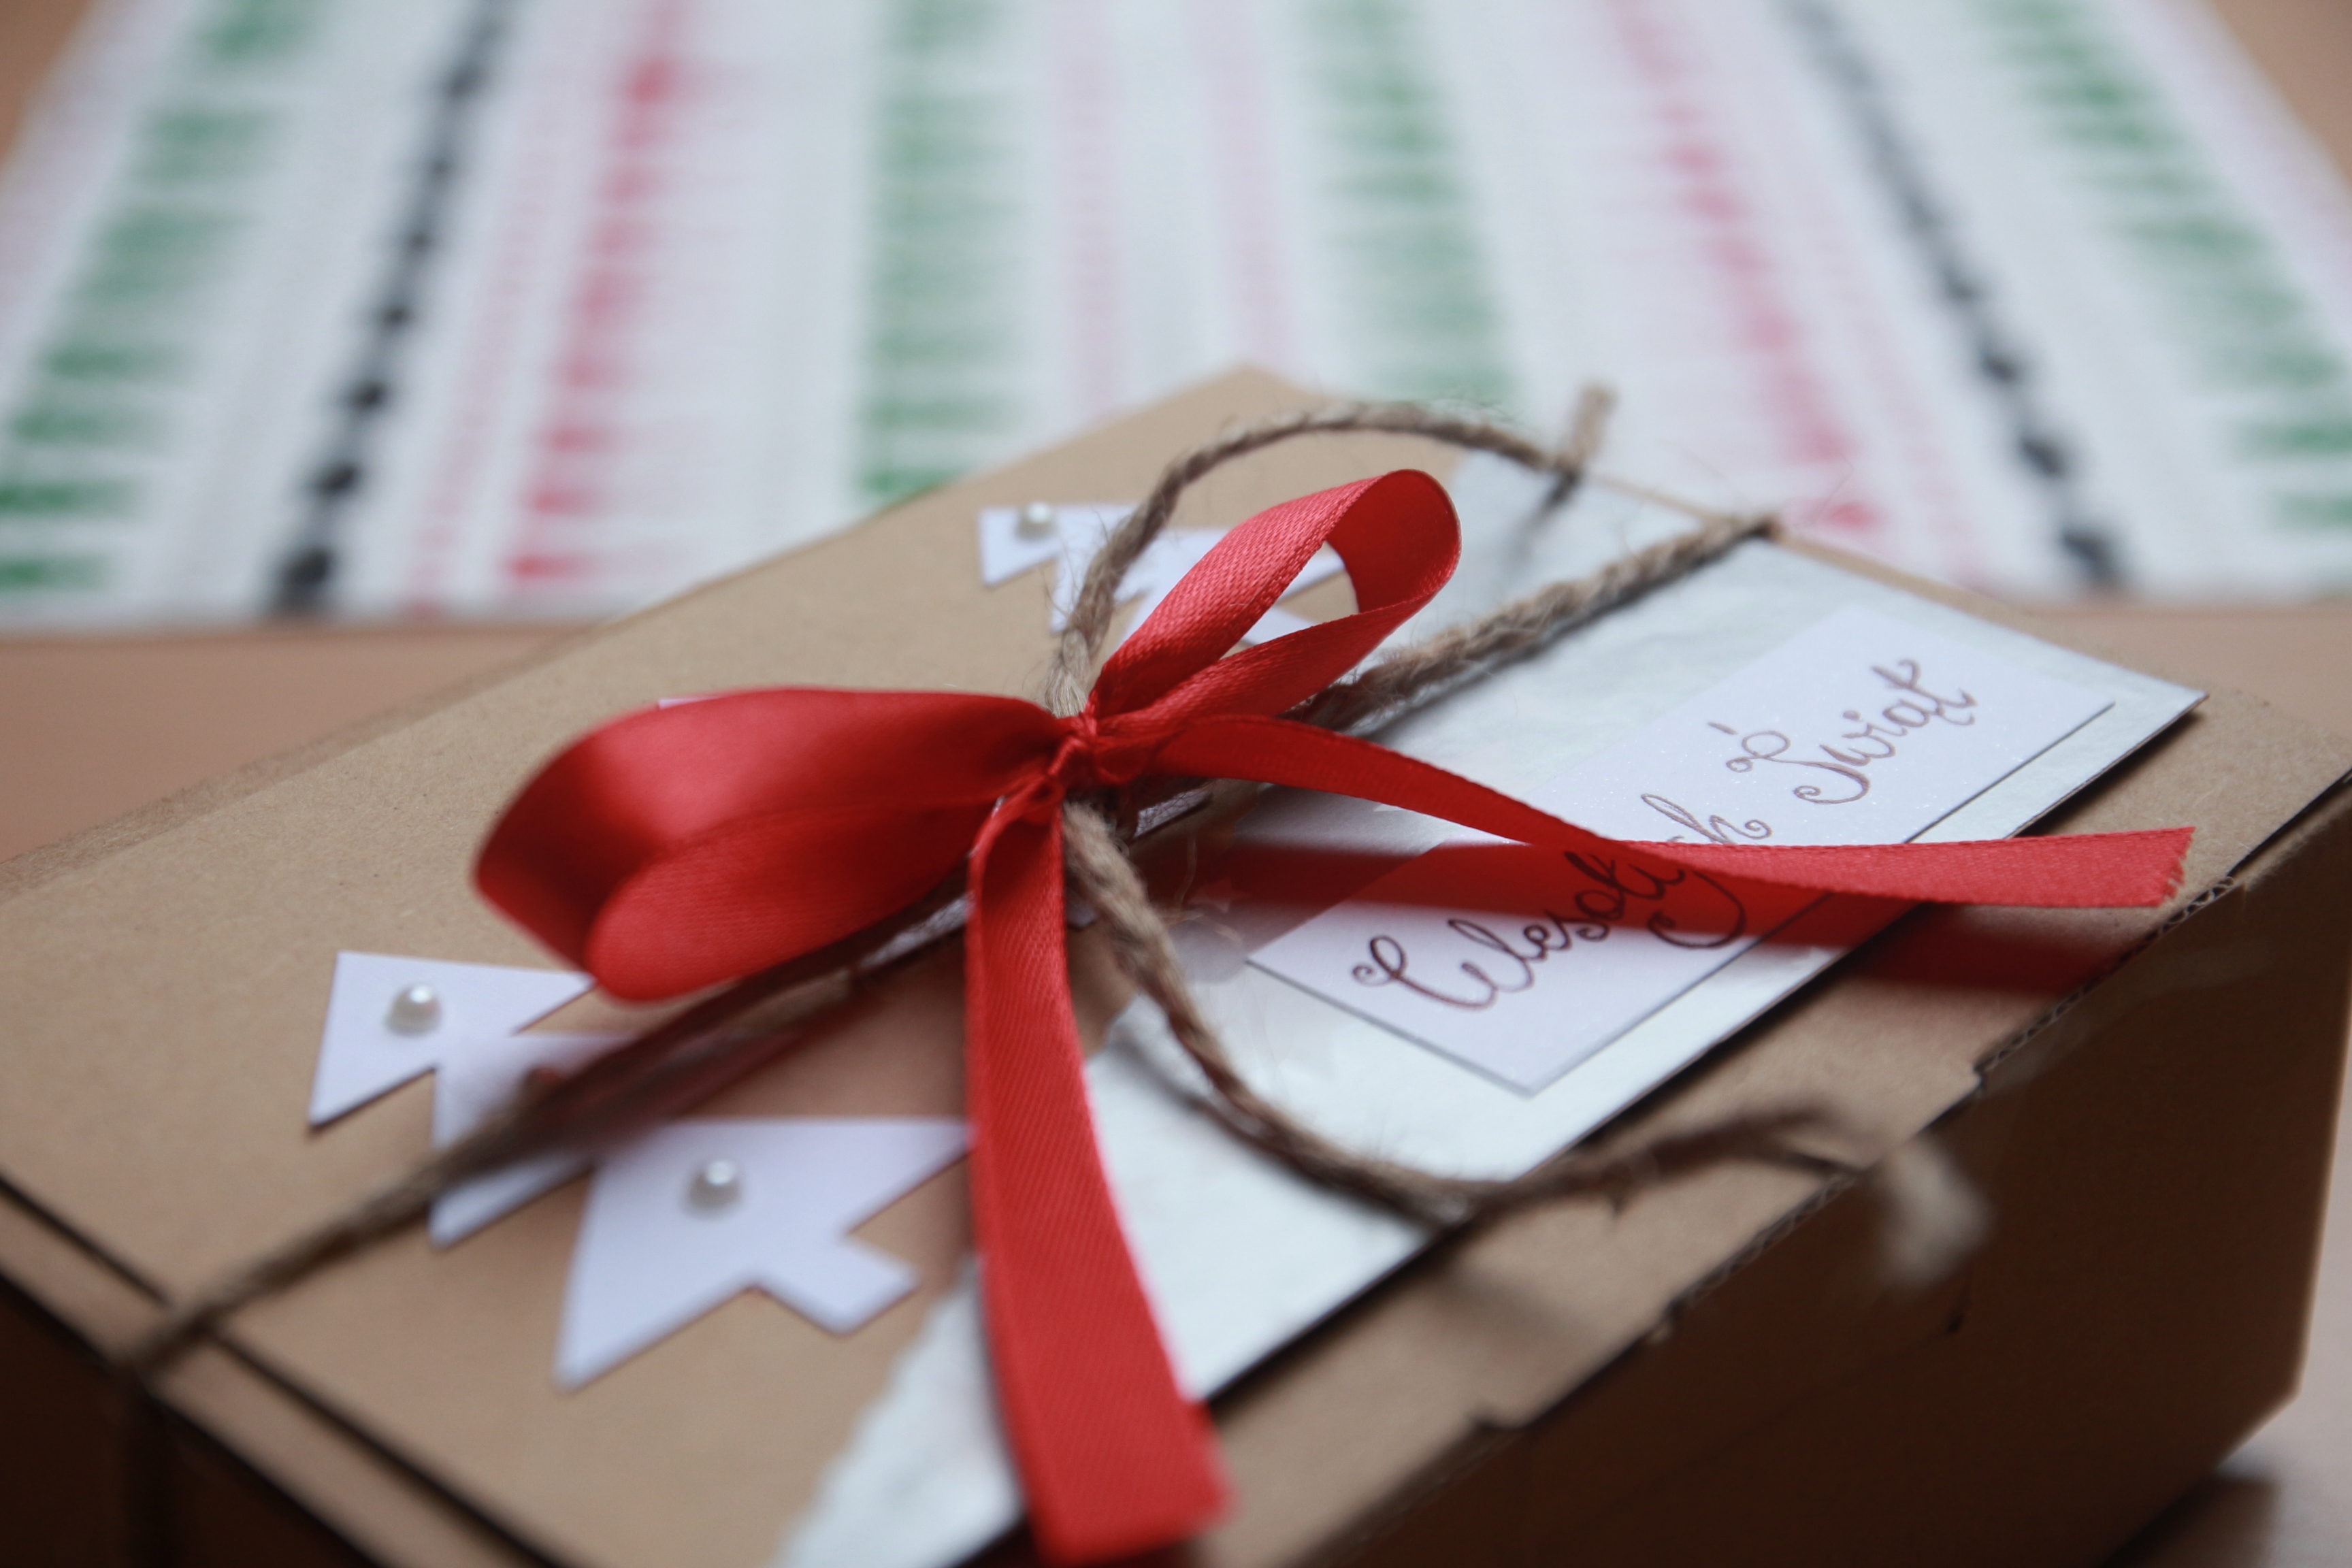
writing, blur, flower, gift, red, box, pink, christmas, still life, ribbon, close up, art, indoors, focus, text, christmas gift, wedding favors